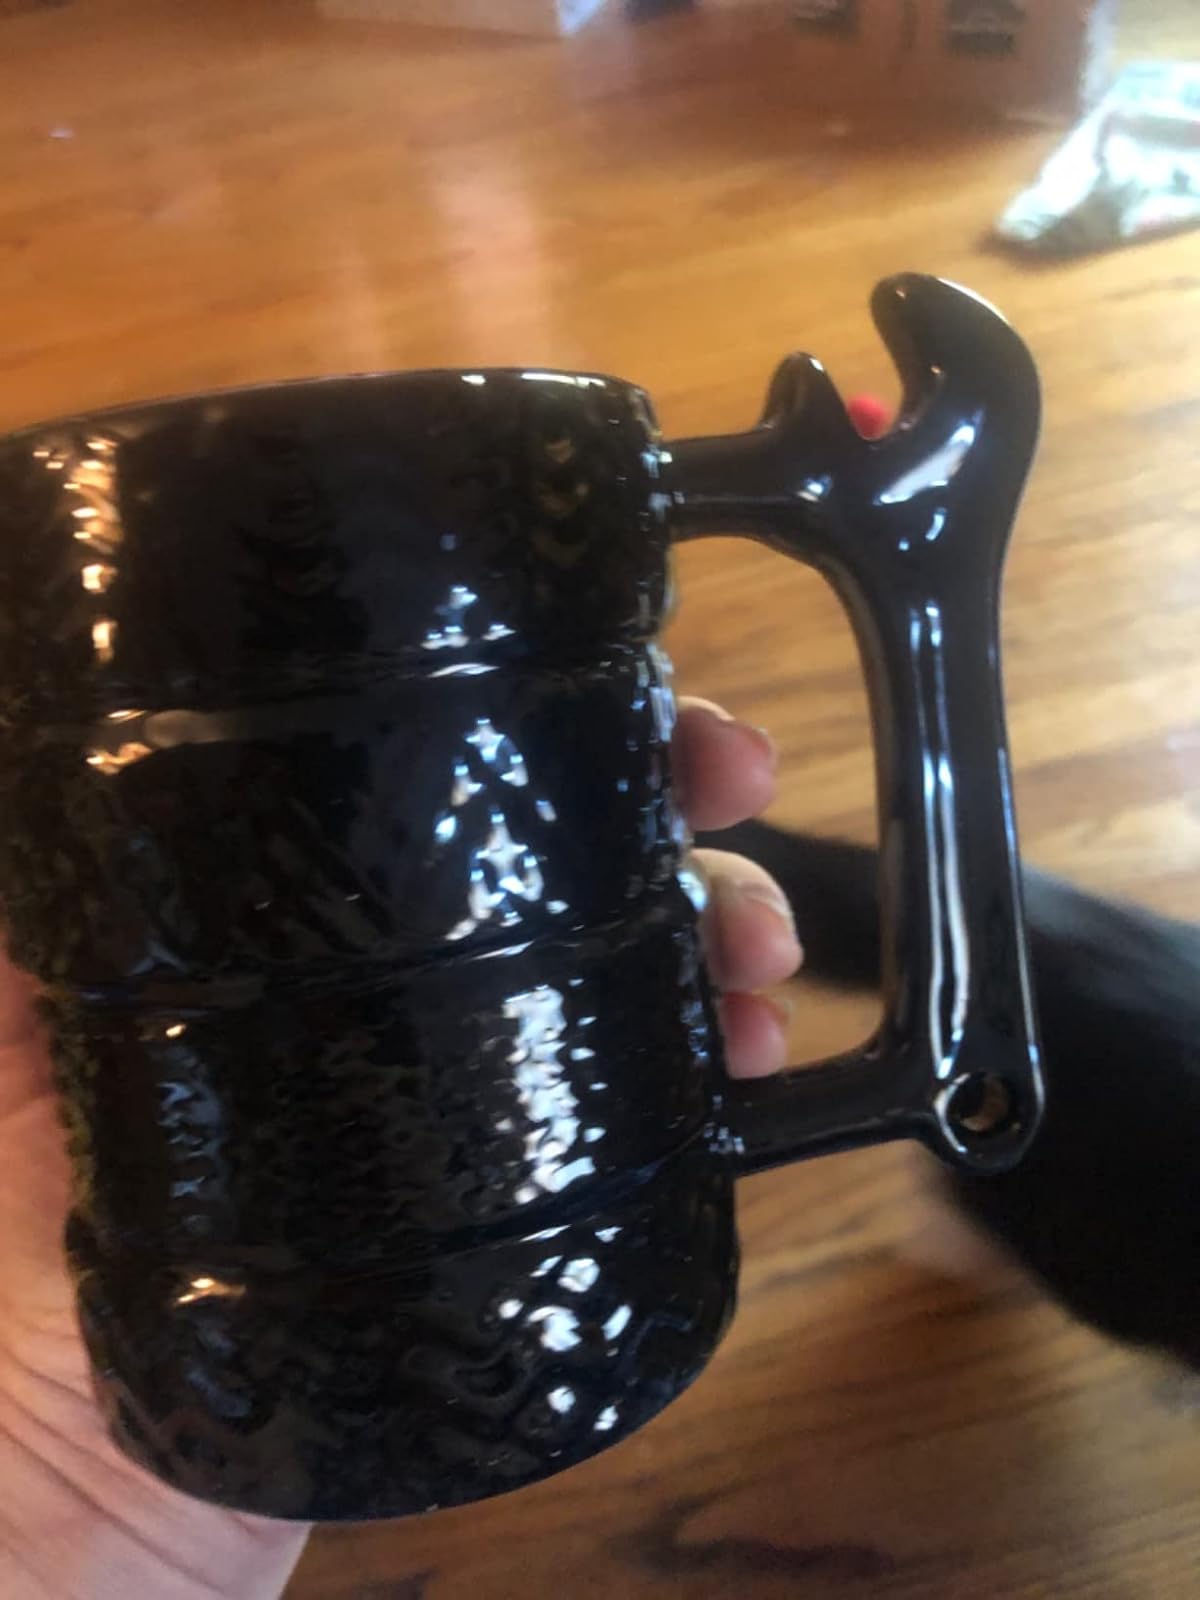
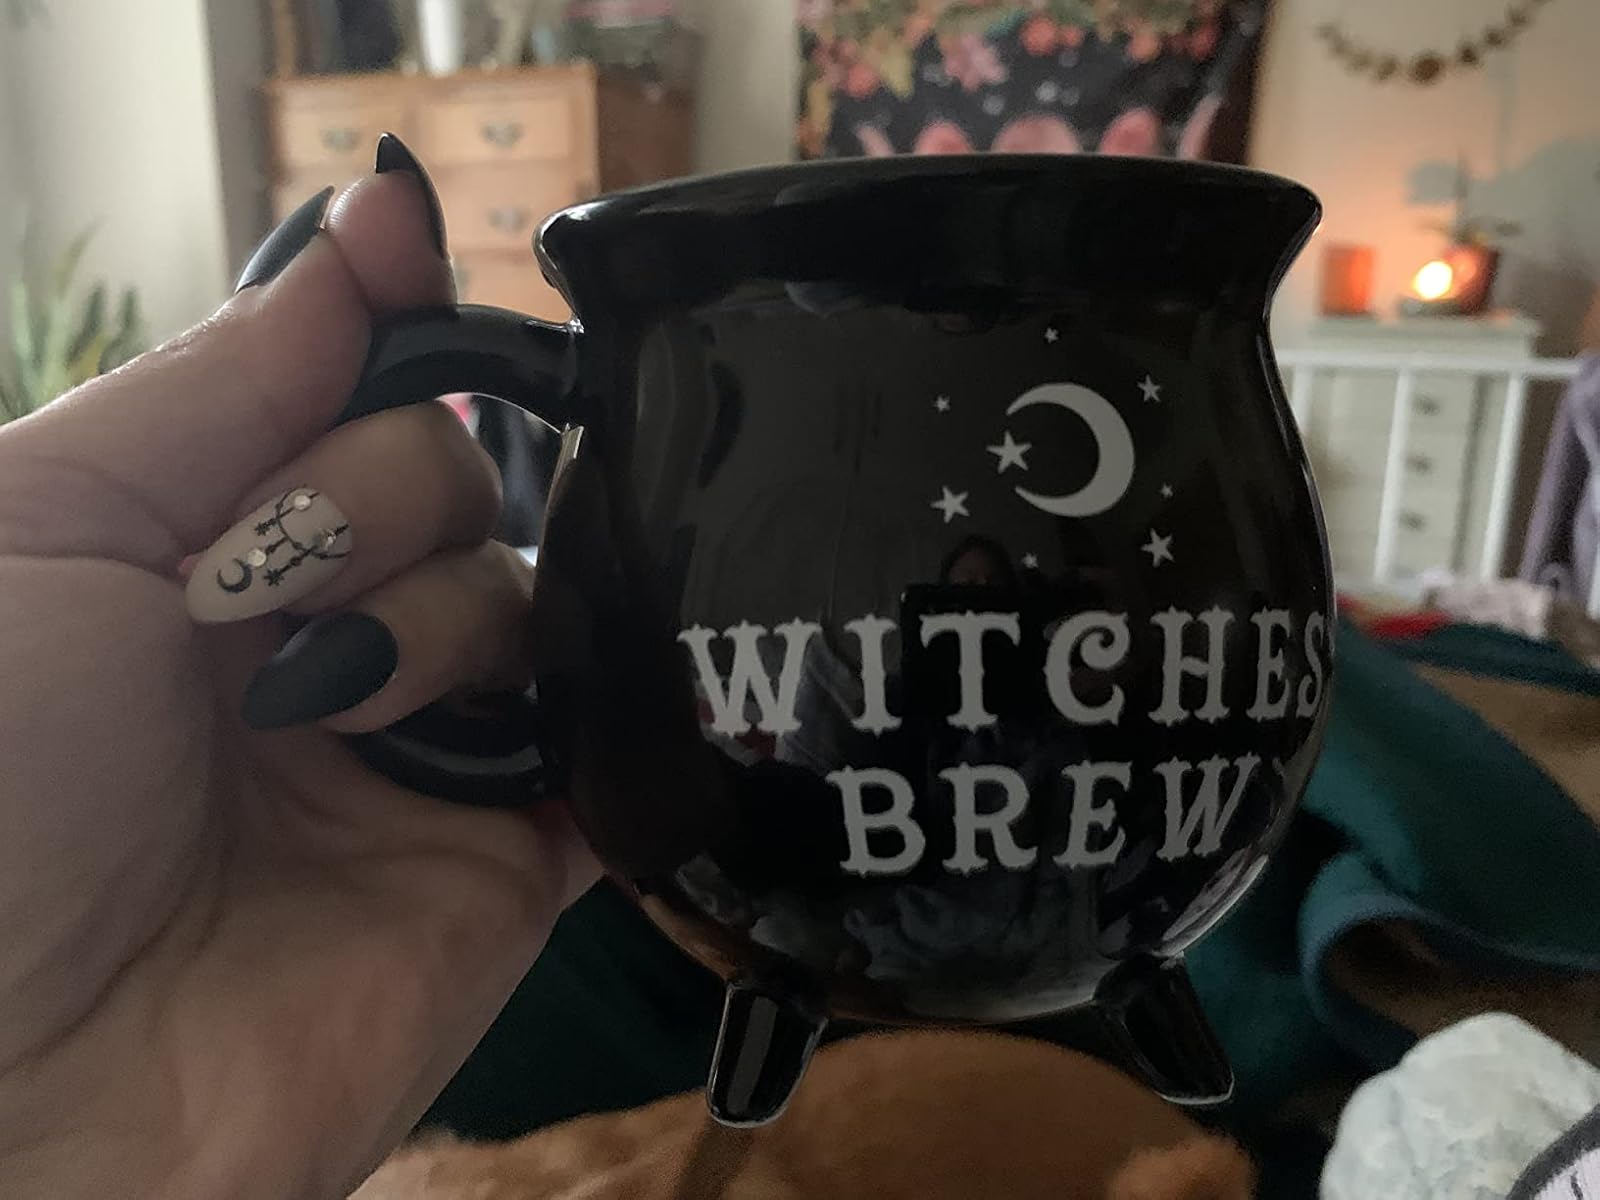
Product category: items_mug
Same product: no